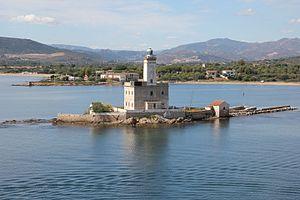
Le phare d'Isola della Bocca est un phare situé sur un îlet du Golfe d'Olbia, au sud de l'entrée du port Olbia, en mer Tyrrhénienne, dans la province d'Olbia-Tempio, en Italie.